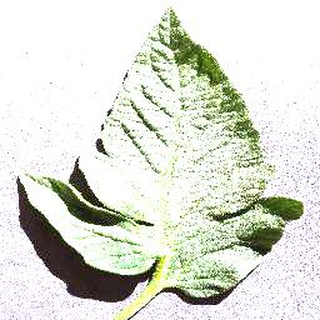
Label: healthy_tomato